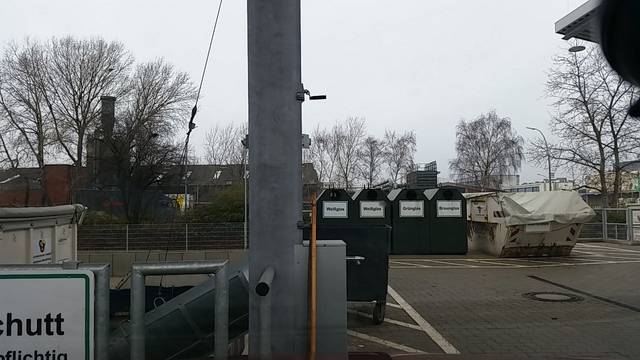
Region: Germany
Coordinates: 53.532, 10.097